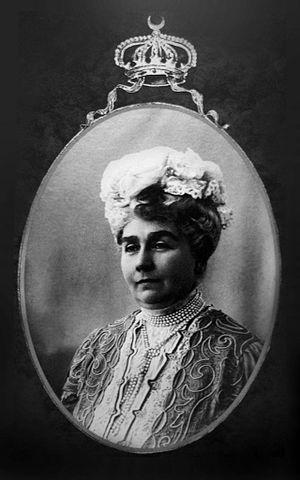
Emina Ilhamy ou Amina al-Hamy en turc : Emine Necibe İlhami, née le 24 mai 1858, morte le 19 juin 1931 est une princesse ottomane devenue princesse égyptienne, membre de la dynastie de Méhémet Ali. Elle est la première khediva de 1873 à 1892, en tant qu'épouse du khédive Tewfik Pacha. Elle est également la mère de Abbas II Hilmi, khédive de 1892 à 1914.